5th Massachusetts Militia Regiment

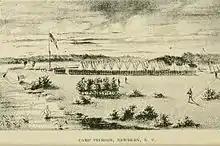
The 5th Massachusetts at Camp Peirson, New Bern, North Carolina, 1863

The regiment was again activated for federal service following Lincoln's call in August 1862 for 300,000 troops to serve for nine months. Five of the original companies (half the regiment) returned for the second tour. The other five companies were newly recruited. The unit was mustered in at Camp Lander in Wenham, Massachusetts beginning September 16, 1862. The regiment departed Massachusetts on October 22, assigned to Major General John G. Foster's Department of North Carolina, later designated as the XVIII Corps. Colonel George H. Peirson of Salem, Massachusetts commanded the regiment during its second term of service.